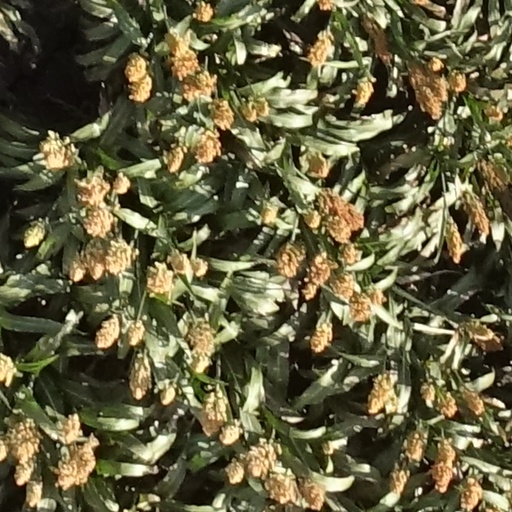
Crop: sorghum